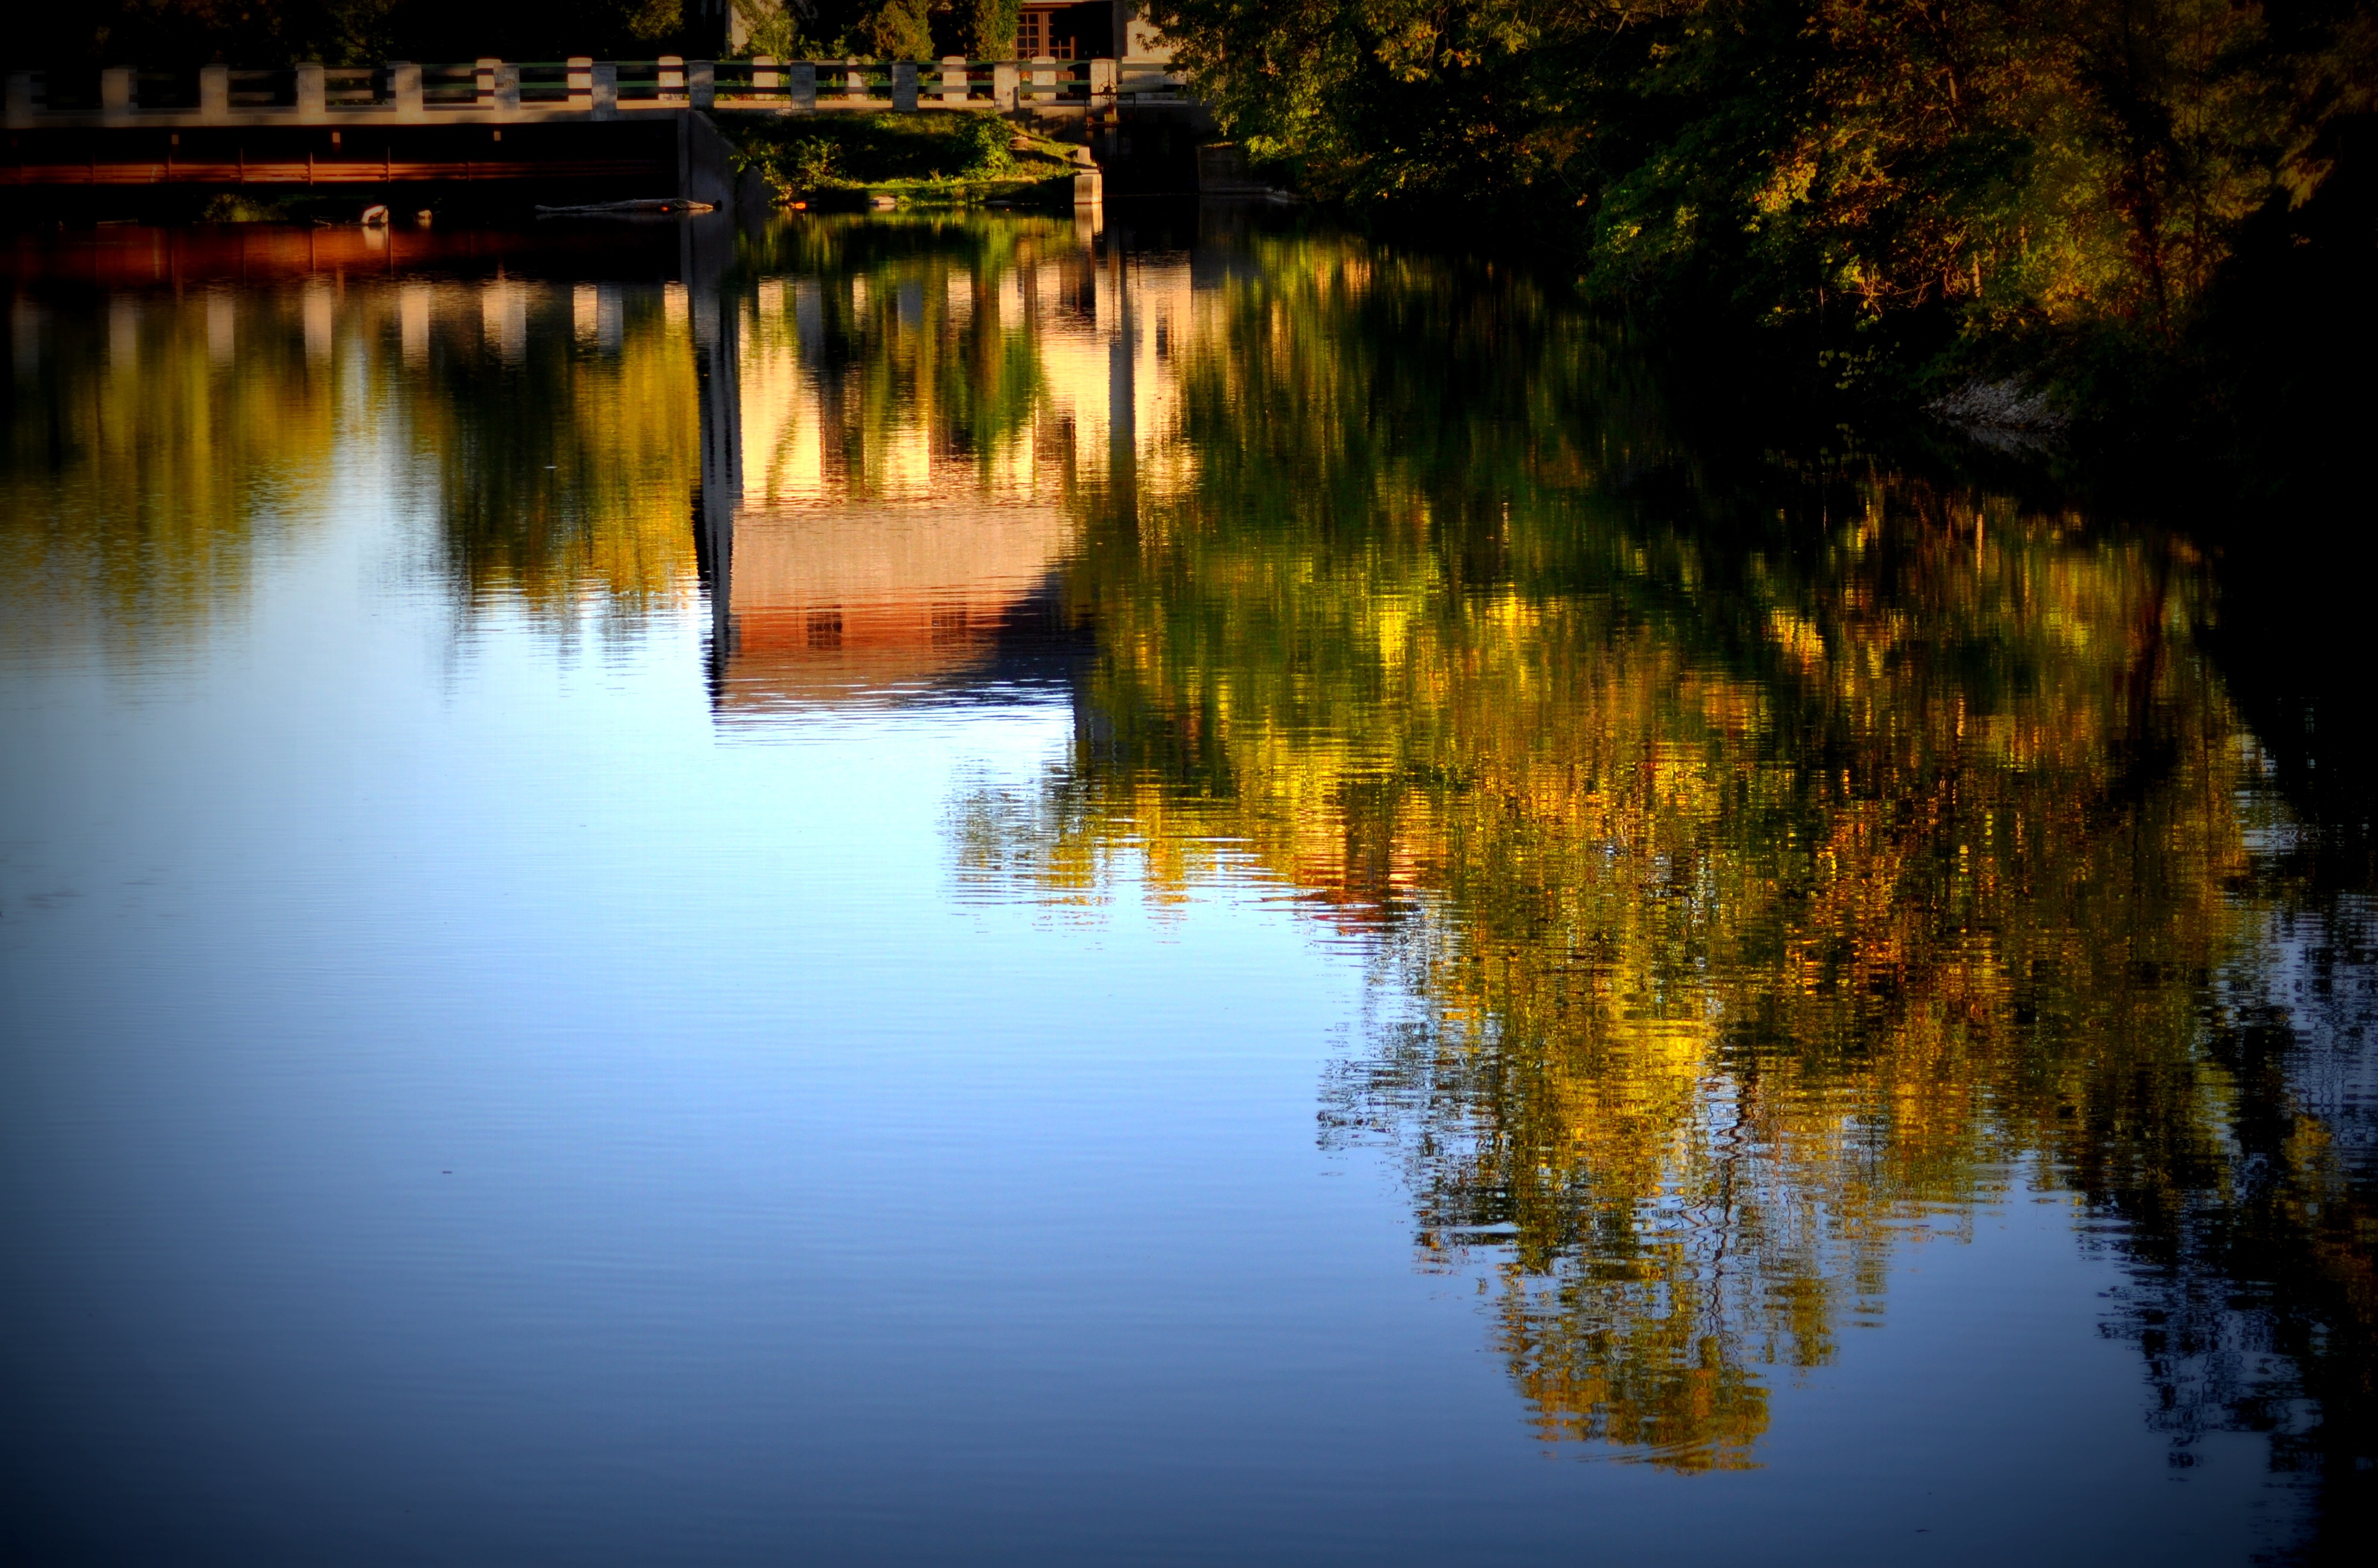
tree, water, nature, night, sunlight, morning, leaf, lake, dawn, river, dusk, evening, reflection, autumn, season, waterway, body of water, atmospheric phenomenon